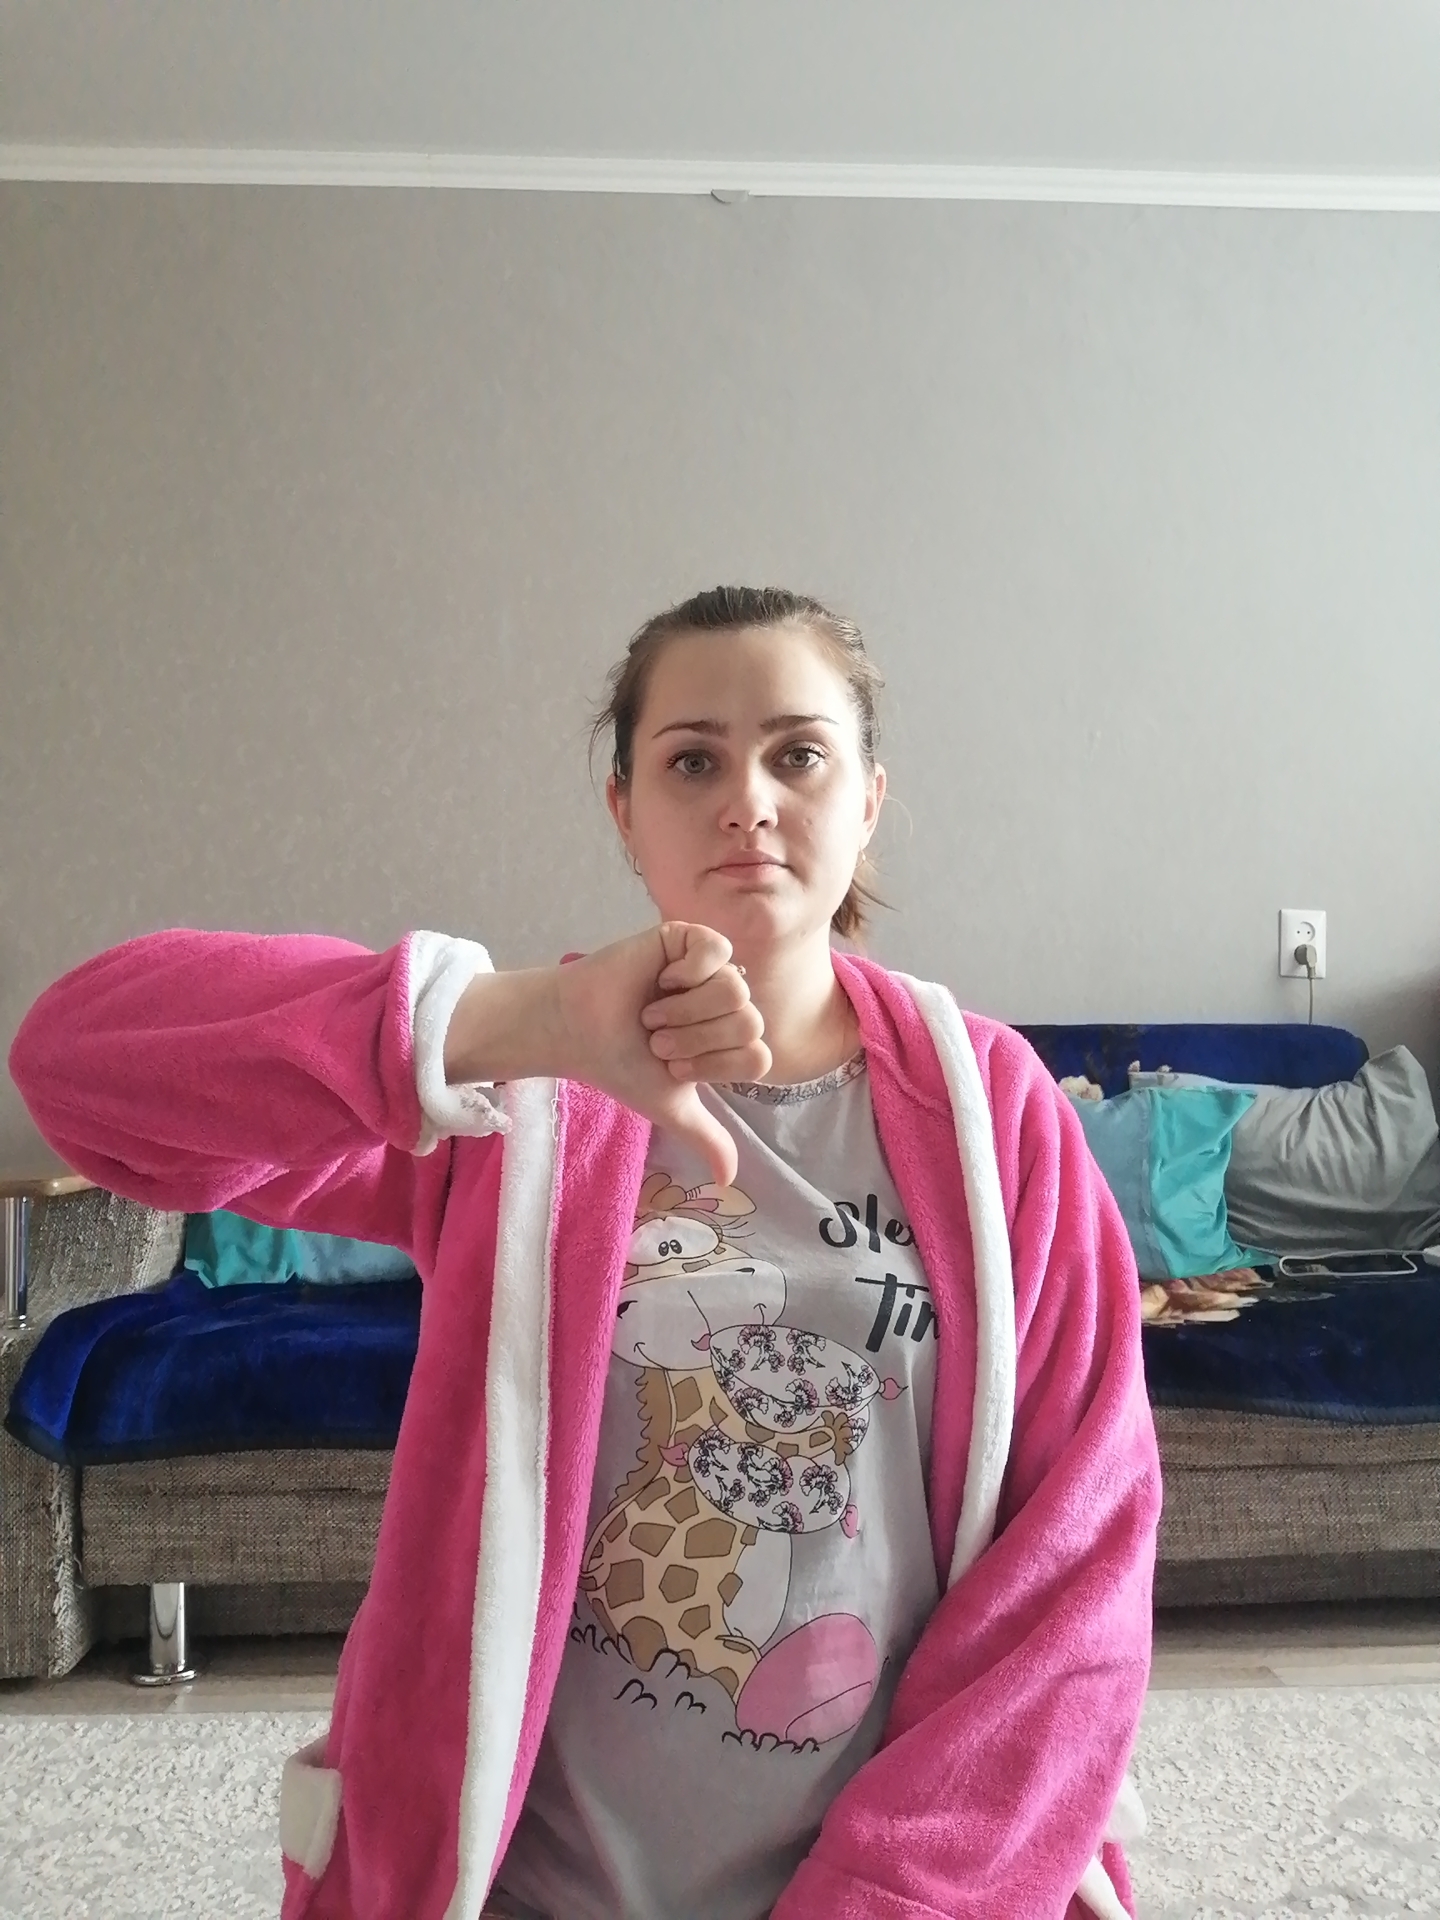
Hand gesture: dislike